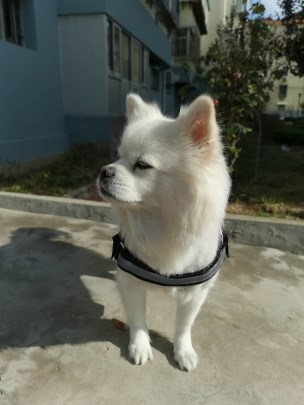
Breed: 253-n000107-Japanese_Spitzes